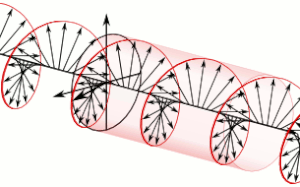
La polarisation circulaire d'un rayonnement électromagnétique est une polarisation où la norme du vecteur du champ électrique ne change pas alors que son orientation change selon un mouvement de rotation.